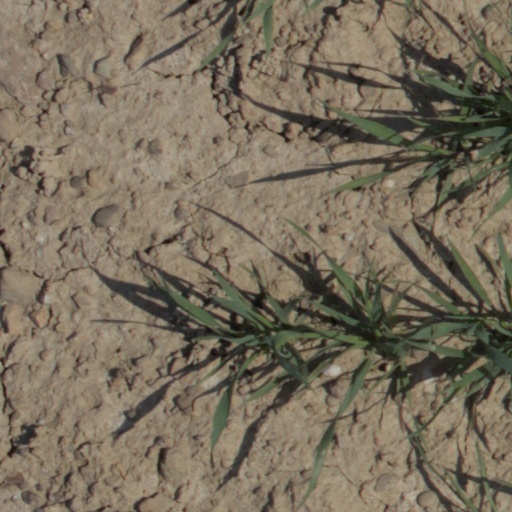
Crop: wheat